Jeremih

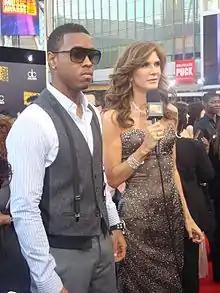
Jeremih with Julie Moran at the 2009 American Music Awards

While attending Columbia College Chicago, Jeremih collaborated with record producer Mick Schultz. Together, they recorded a song, titled "My Ride". Jeremih received guidance from his cousin, Day26 group member, Willie Taylor. In February 2009, Jeremih met with Def Jam CEO Russell Simmons, and executive vice president of A&R Karen Kwak. After performing for the two, Jeremih signed a recording contract with Def Jam that same day. In 2009, Jeremih released his debut single, "Birthday Sex". The song later peaked at number 4 on the US "Billboard" Hot 100. In June 2009, Jeremih released his eponymous self-titled debut studio album, "Jeremih". The album debuted at number 6 on the US "Billboard" 200, selling 59,000 copies in its first week. In promotion of the album, Jeremih took part in America's Most Wanted Tour, alongside Lil Wayne, Young Jeezy, and Soulja Boy Tell 'Em. The second single, "Imma Star (Everywhere We Are)", peaked at number 51 on the "Billboard" Hot 100.